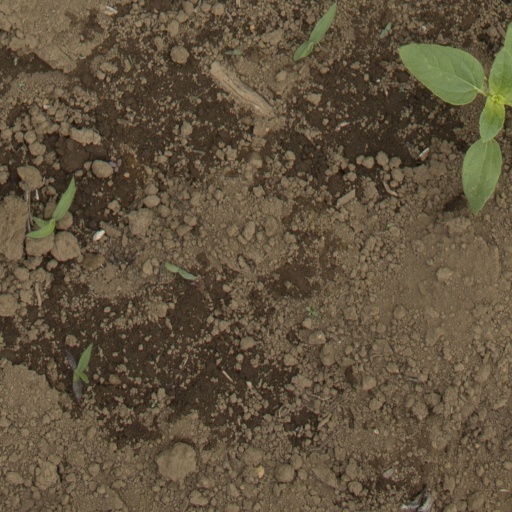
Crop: Jerusalem artichoke